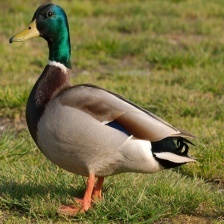
Species: MALLARD DUCK
Scientific name: ANAS PLATYRHYNCHOS
ImageNet parent category: drake